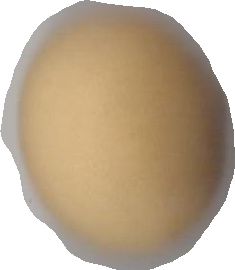
Variety: Dega